Mixed-signal integrated circuit

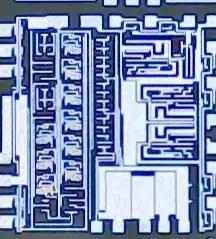
Mixed signal integrated circuit: the metal areas on the right-hand side are capacitors, on top of which are large output transistors; the left-hand side is occupied by the digital logic

A mixed-signal integrated circuit is any integrated circuit that has both analog circuits and digital circuits on a single semiconductor die. Their usage has grown dramatically with the increased use of cell phones, telecommunications, portable electronics, and automobiles with electronics and digital sensors.